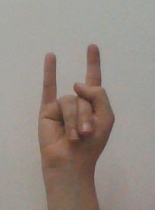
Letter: la